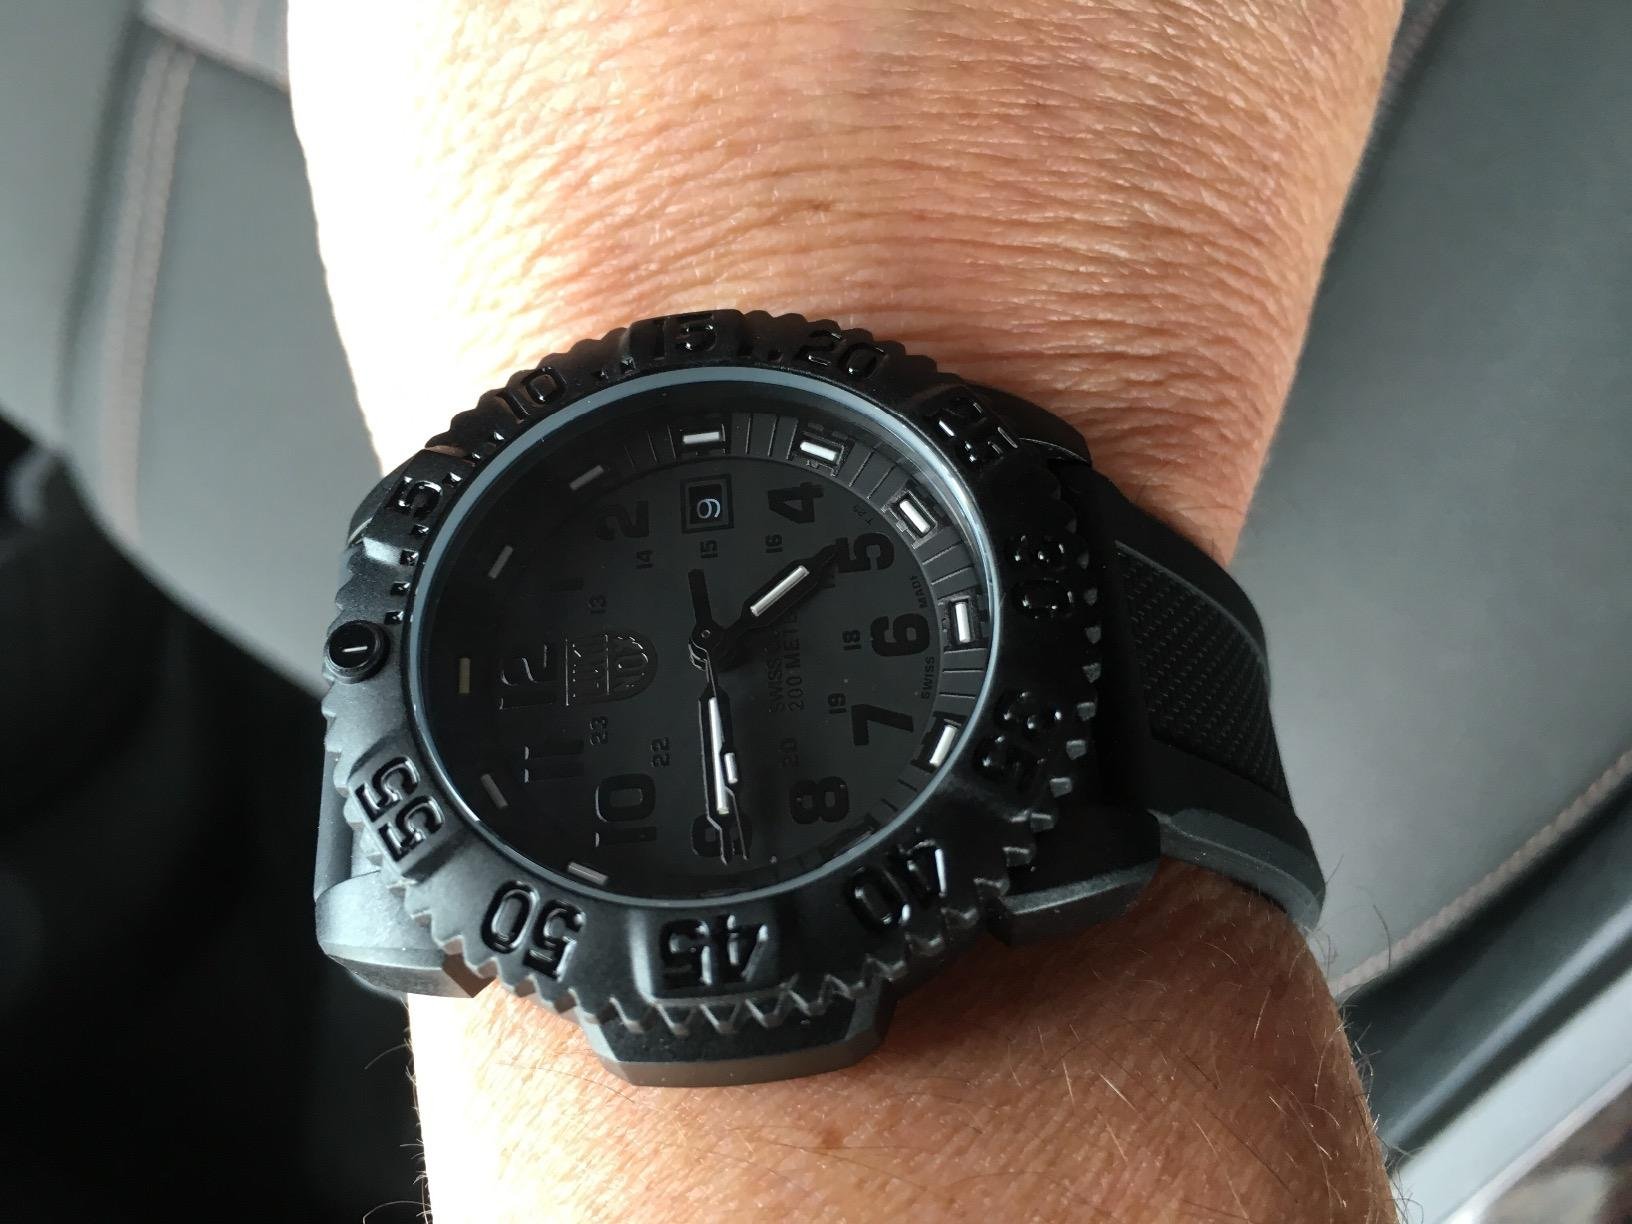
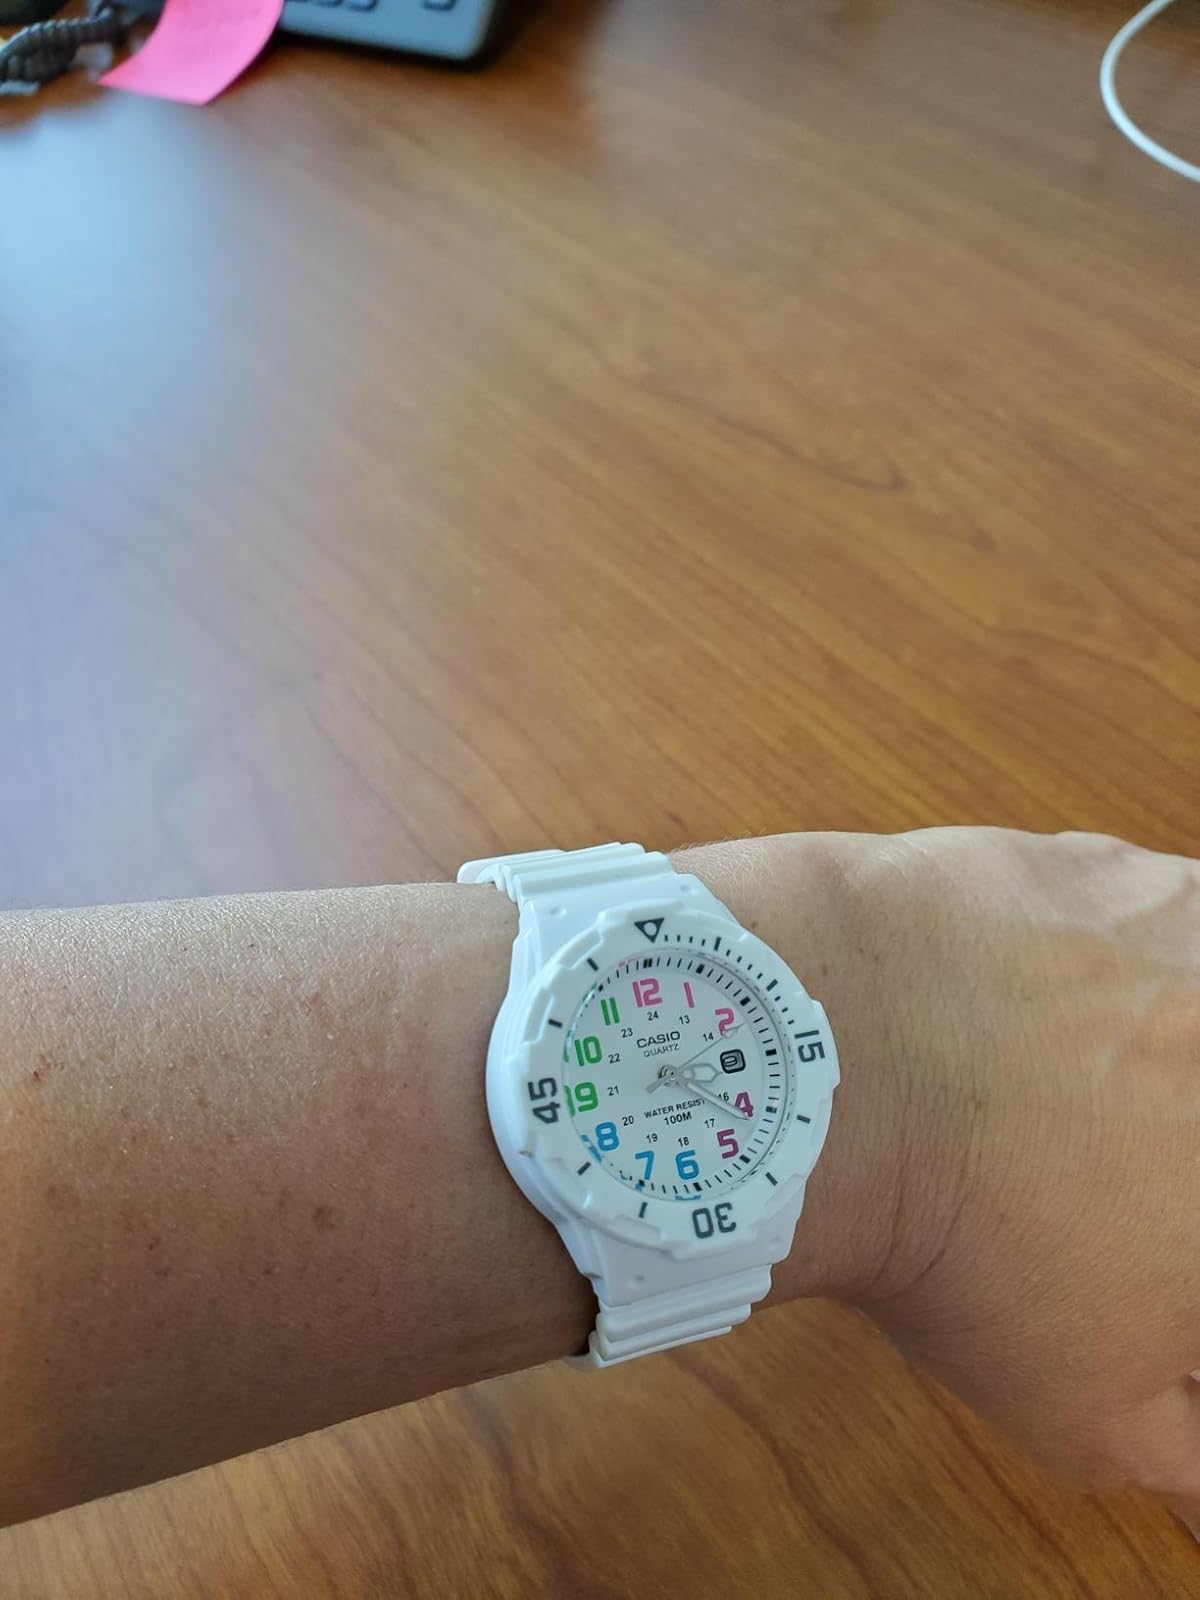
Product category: accessories_watch
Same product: no